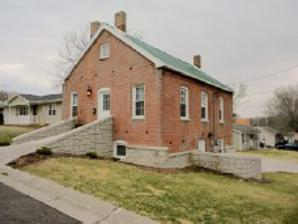
Building: John Meyer House
Country: United States of America
Year built: 1873
Historic house in Missouri, United States United States historic place John Meyer House U.S. National Register of Historic Places Meyer House, March 2014 Show map of Missouri Show map of the United States Location 800 E. 6th St., Washington, Missouri Coordinates 38°33′6″N 91°0′13″W / 38.55167°N 91.00361°W / 38.55167; -91.00361 Area less than one acre Built c. 1873 ( 1873 ) Architectural style Missouri-German MPS Washington, Missouri MPS NRHP reference No. 00001108 Added to NRHP September 14, 2000 John Meyer House , also known as the Mary Eckelkamp House , is a historic home located at Washington , Franklin County, Missouri . It was built about 1873, and is a 1 + 1 ⁄ 2 -story, center entry brick dwelling on a brick foundation.  It has a front gable roof and segmental arched door and window openings.  Also on the property is a contributing one-story brick smokehouse . It was listed on the National Register of Historic Places in 2000. References